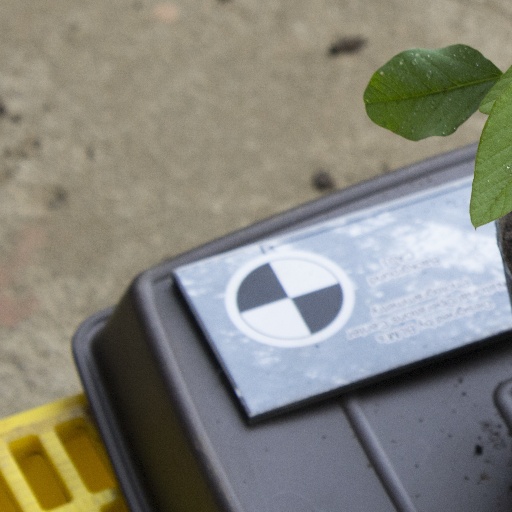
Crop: soybean